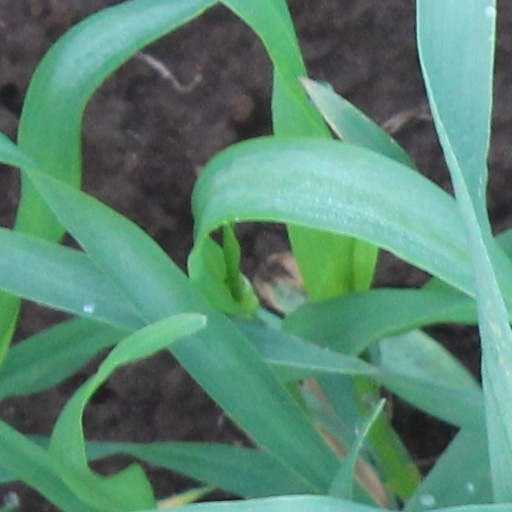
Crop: wheat